Thomas Beckington

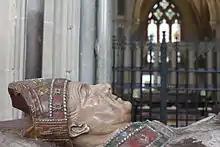

Thomas Beckington (also spelt Beckynton; 139014 January 1465) was the Bishop of Bath and Wells and King's Secretary in medieval England under Henry VI.